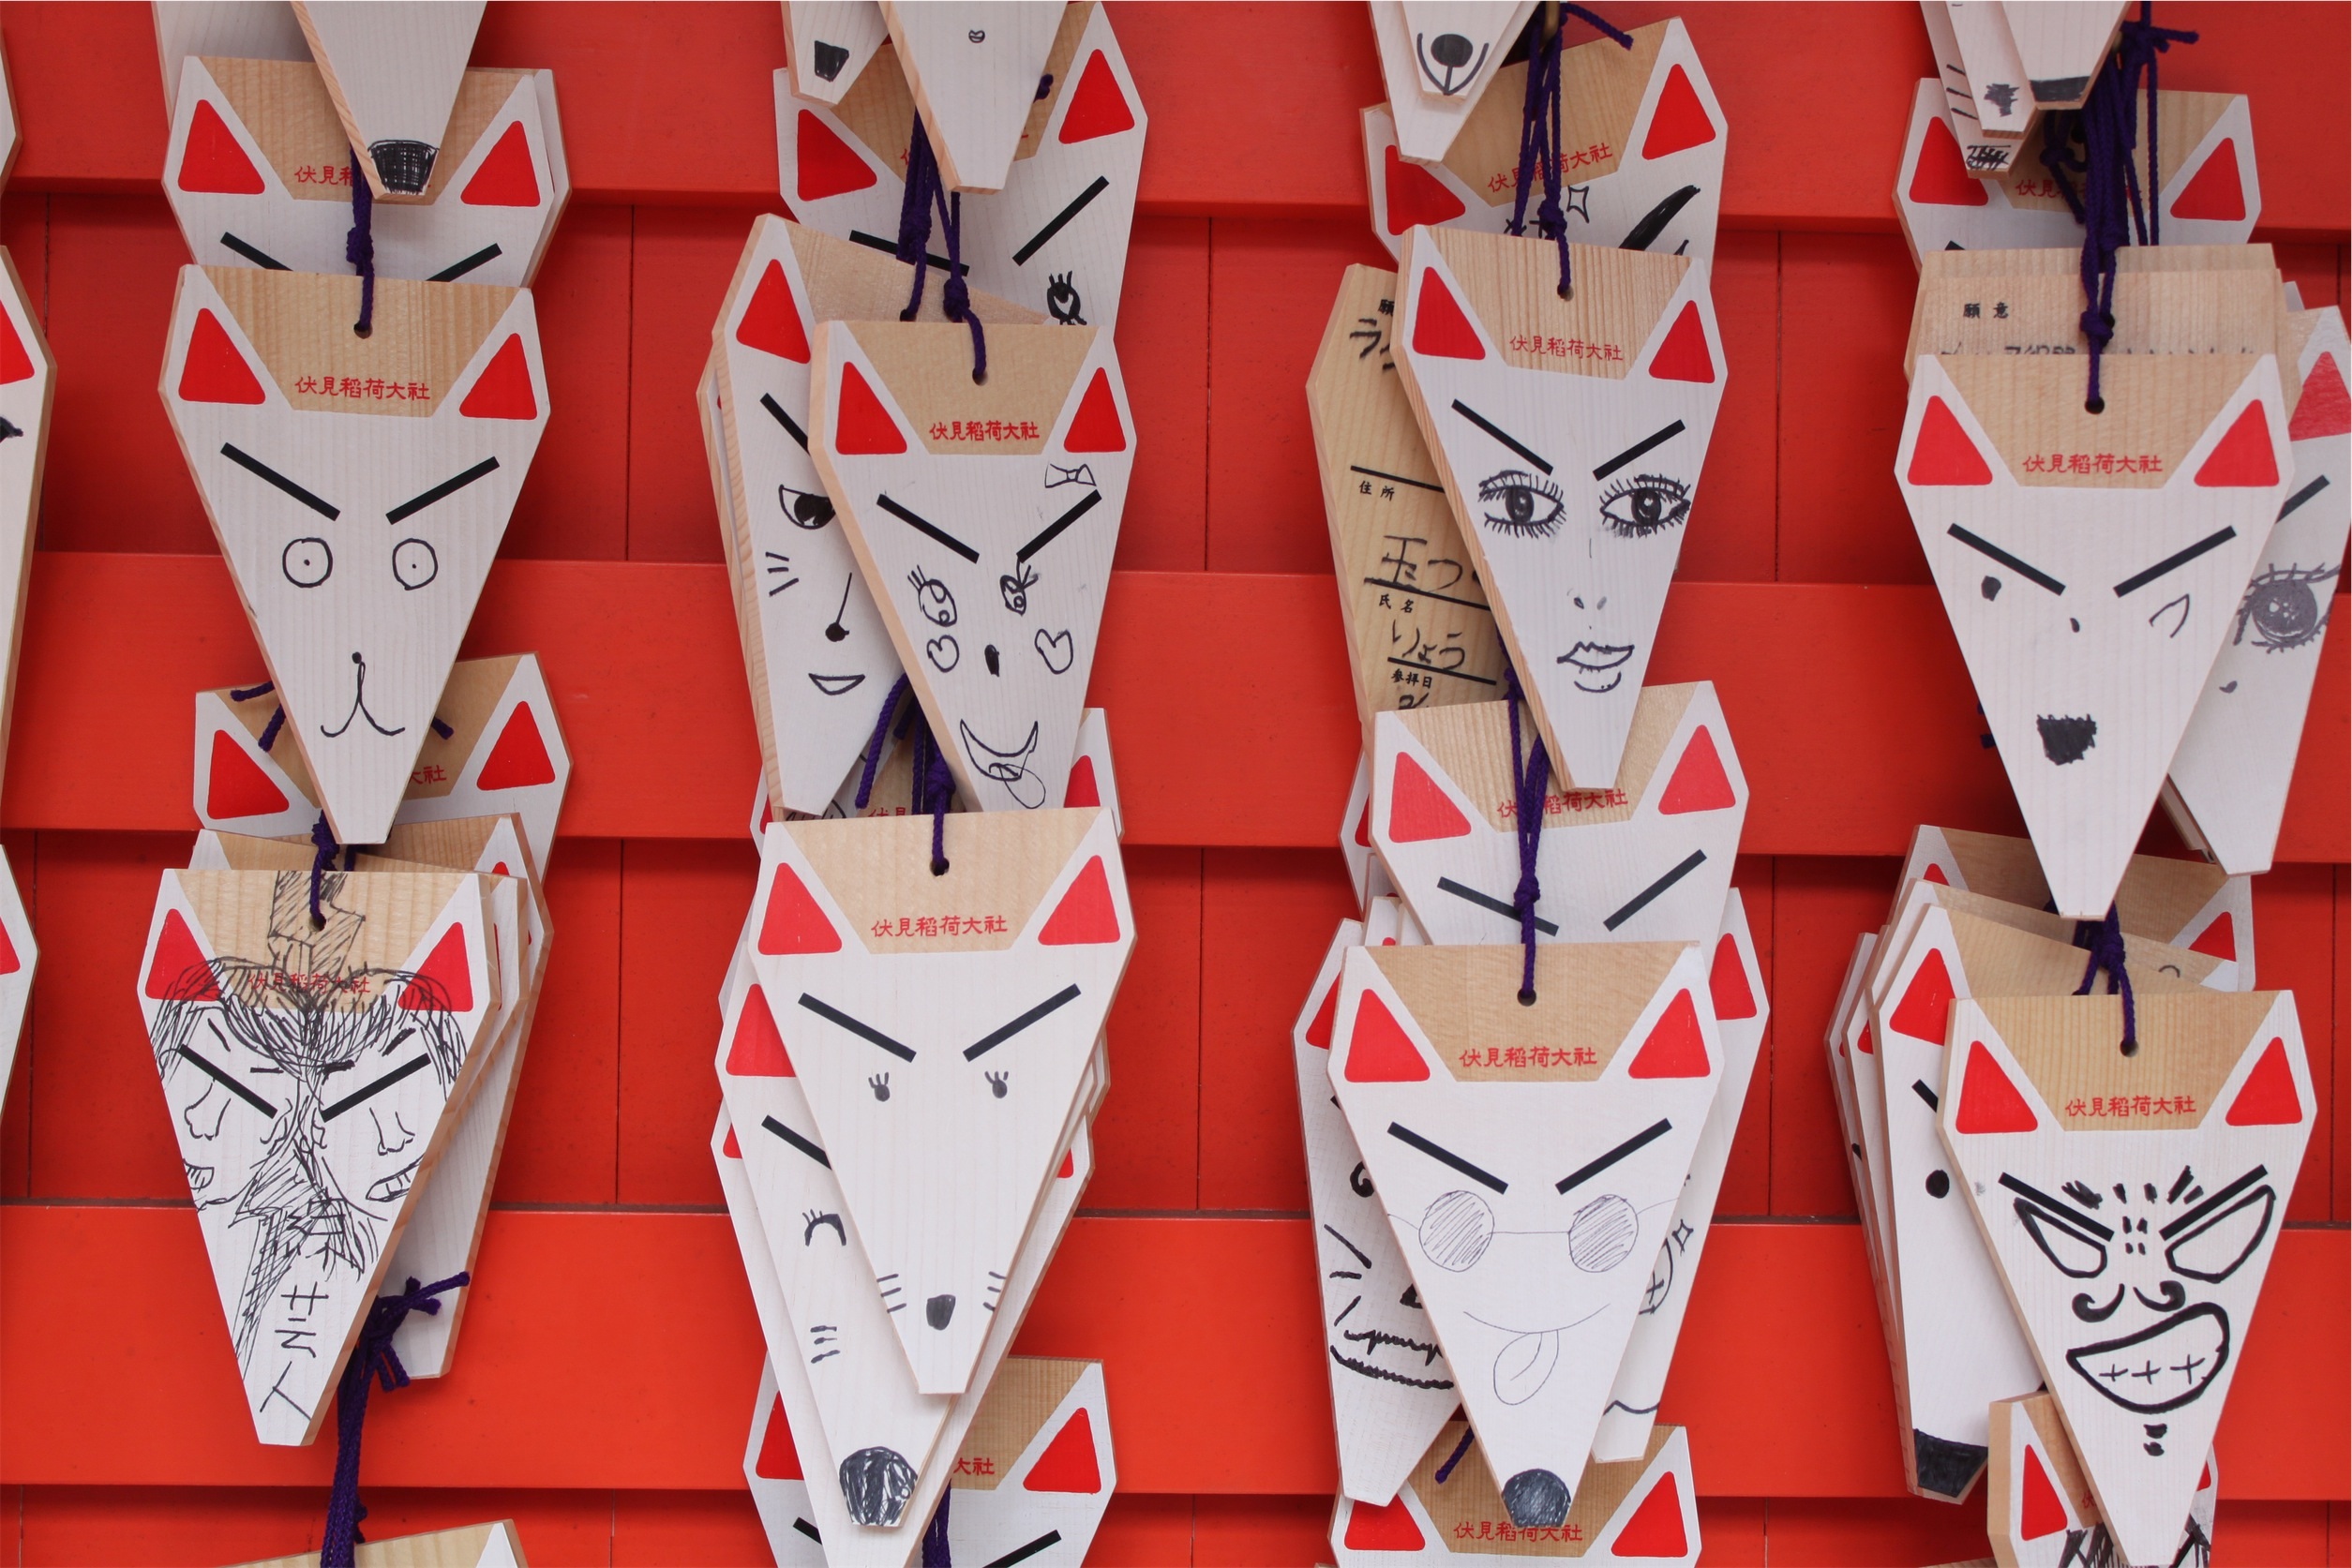
abstract, pattern, spring, red, fashion, paper, art, design, faces, origami, origami paper